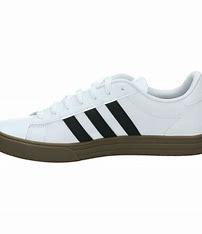
Brand: Adidas
Model: Daily 2